Beyond the Dream

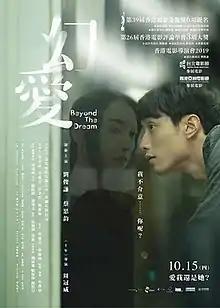

Beyond The Dream (幻愛) is a 2019 Hong Kong romantic drama film directed by Kiwi Chow and written by Felix Tsang, starring Cecilia Choi and Terrance Lau. The film is based on the award-winning short film "Upstairs" (2006), which was also directed by Chow. "Beyond The Dream" enjoyed box office success in Hong Kong, and the film also became the highest-grossing domestic film in Hong Kong in 2020 since the COVID-19 pandemic. The film also won the Best Adapted Screenplay award at 57th Golden Horse Awards, which is Taiwan's equivalent to the Academy Awards.